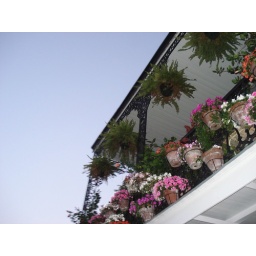
Beautiul hanging flowers on a building on Dumaine Street in the French Quarter.